Mamluk

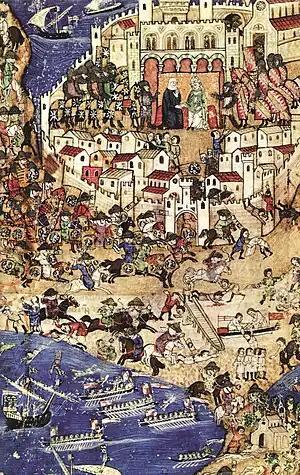
Mamluks attacking at the Fall of Tripoli in 1289

When the Mongol Empire's troops of Hulagu Khan sacked Baghdad in 1258 and advanced towards Syria, the Mamluk emir Baibars left Damascus for Cairo. There he was welcomed by Sultan Qutuz. After taking Damascus, Hulagu demanded that Qutuz surrender Egypt. Qutuz had Hulagu's envoys killed and, with Baibars' help, mobilized his troops.